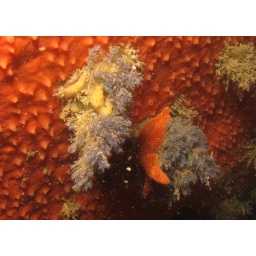
A blue hydroid against an orange sponge.